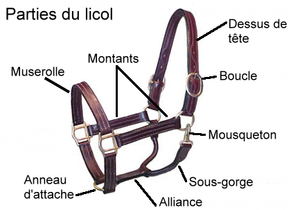
Parties d'un licol en cuir
Le licol, ou licou, est une pièce de harnachement pour les animaux domestiques. Il se place sur la tête de l'animal et permet ensuite d'avoir une prise pour tenir la bête, et ainsi la conduire ou encore l'attacher. Les licols sont généralement fabriqués en matières synthétiques ou en cuir, dans ce dernier cas, ils demandent un entretien régulier pour ne pas se dessécher et risquer de se craquer. Il est aussi possible de fabriquer un licol à partir d'une corde, une technique fréquemment employée par les vachers, cow-boys et bergers.